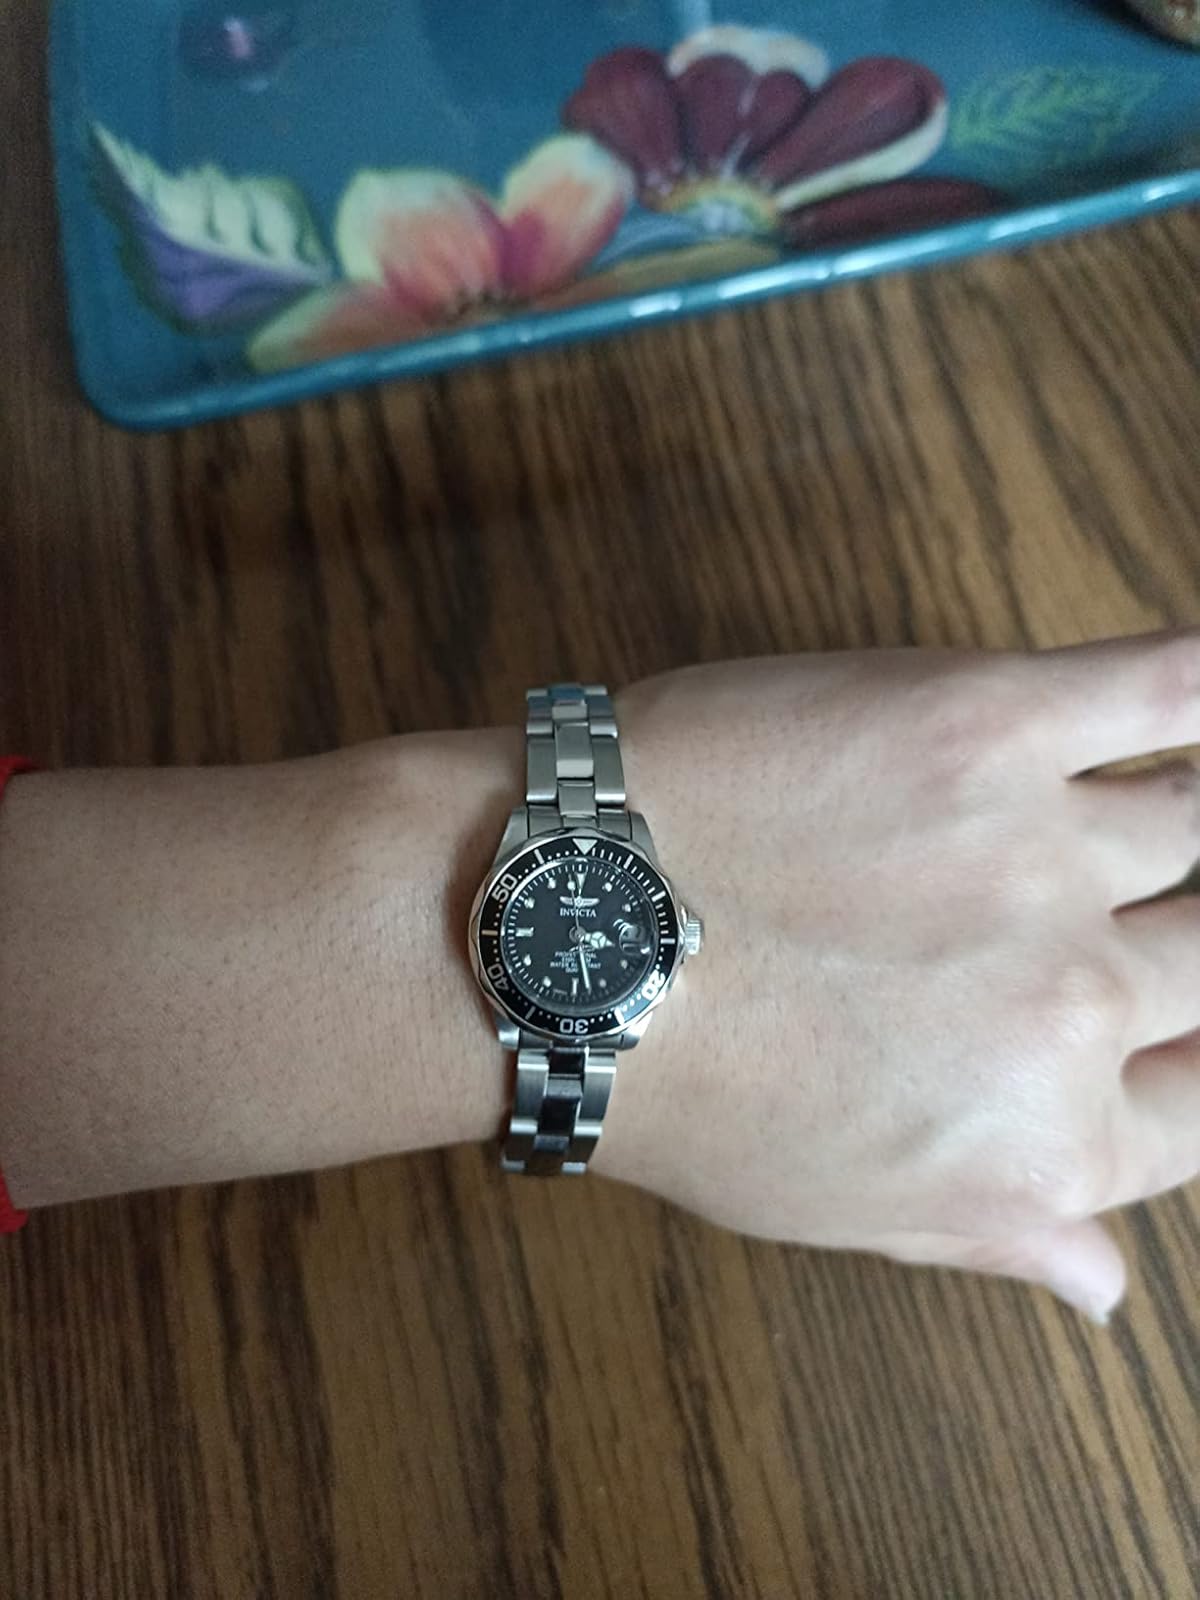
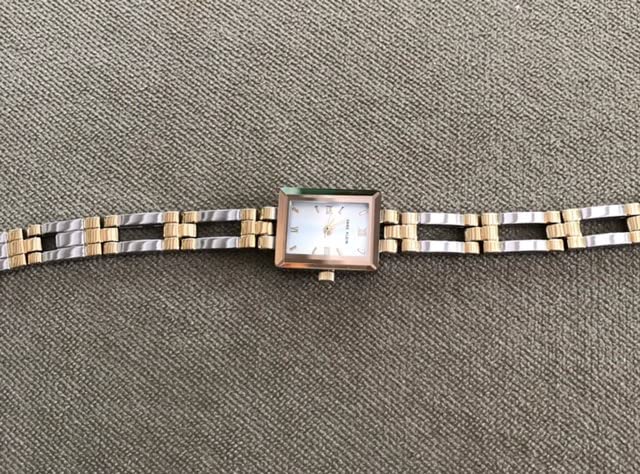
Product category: accessories_watch
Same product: no